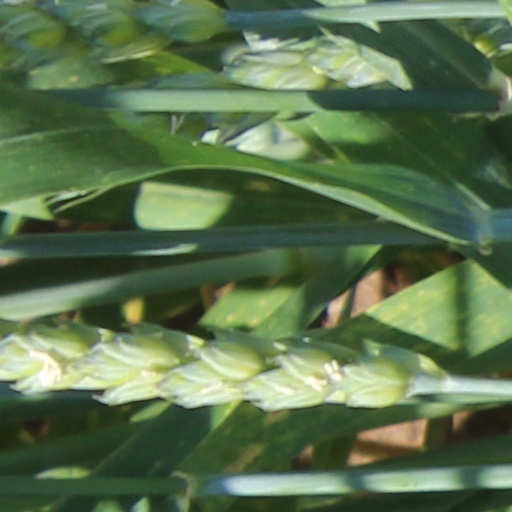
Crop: wheat